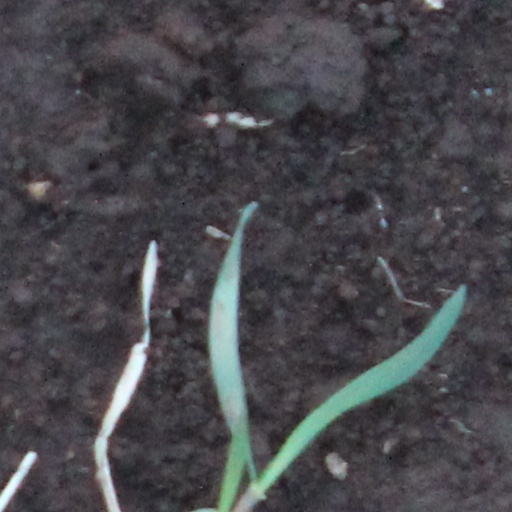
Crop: wheat